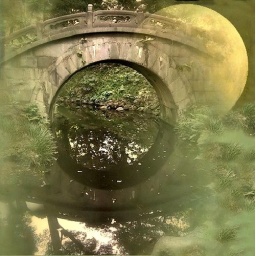
From 2010 to 2011 just cross the bridge in your heart and be Happy !!!